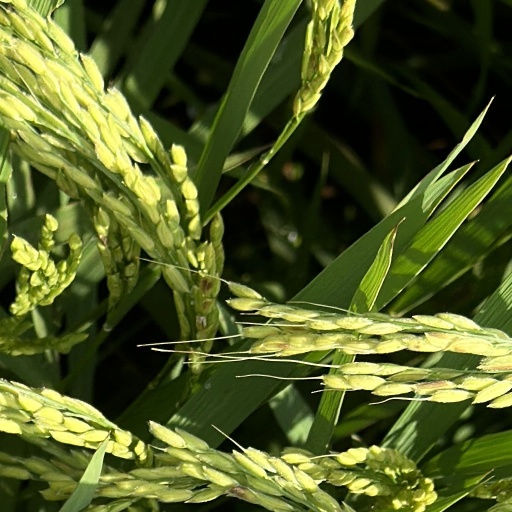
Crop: rice